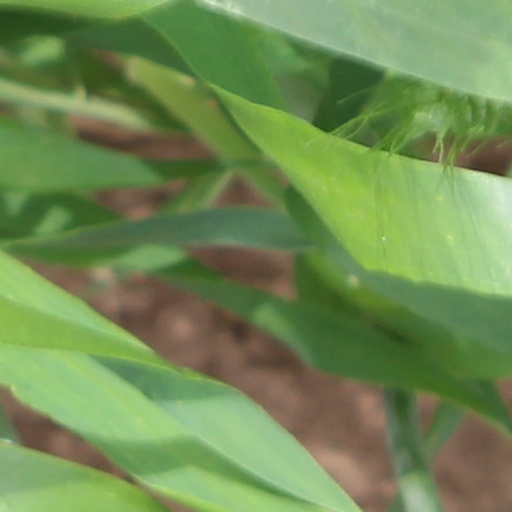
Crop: wheat